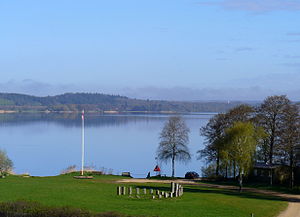
Tange Sø
Udsigt over Tange Sø fra Søbredden ved Ans.
Tange Sø fra Søbredden ved Ans.
Tange Sø er Danmarks største kunstige sø. Den ligger i Region Midtjylland mellem Ans og Bjerringbro. Søen ejes af Gudenaacentralen a.m.b.a., og den blev anlagt som vandkraftsø til Tangeværket ved opstemning af Gudenåen i 1918-21. Opstemningen oversvømmede ca. 13 km af Gudenåen. Beplantningen og bygninger fra de sløjfede seks gårde og 20 huse blev fjernet ved etableringen af hensyn til fiskeriet.